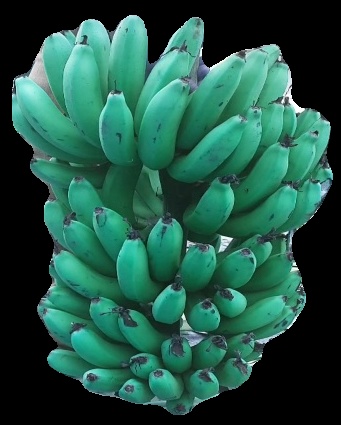
Variety: pachbale
Grade: grade3